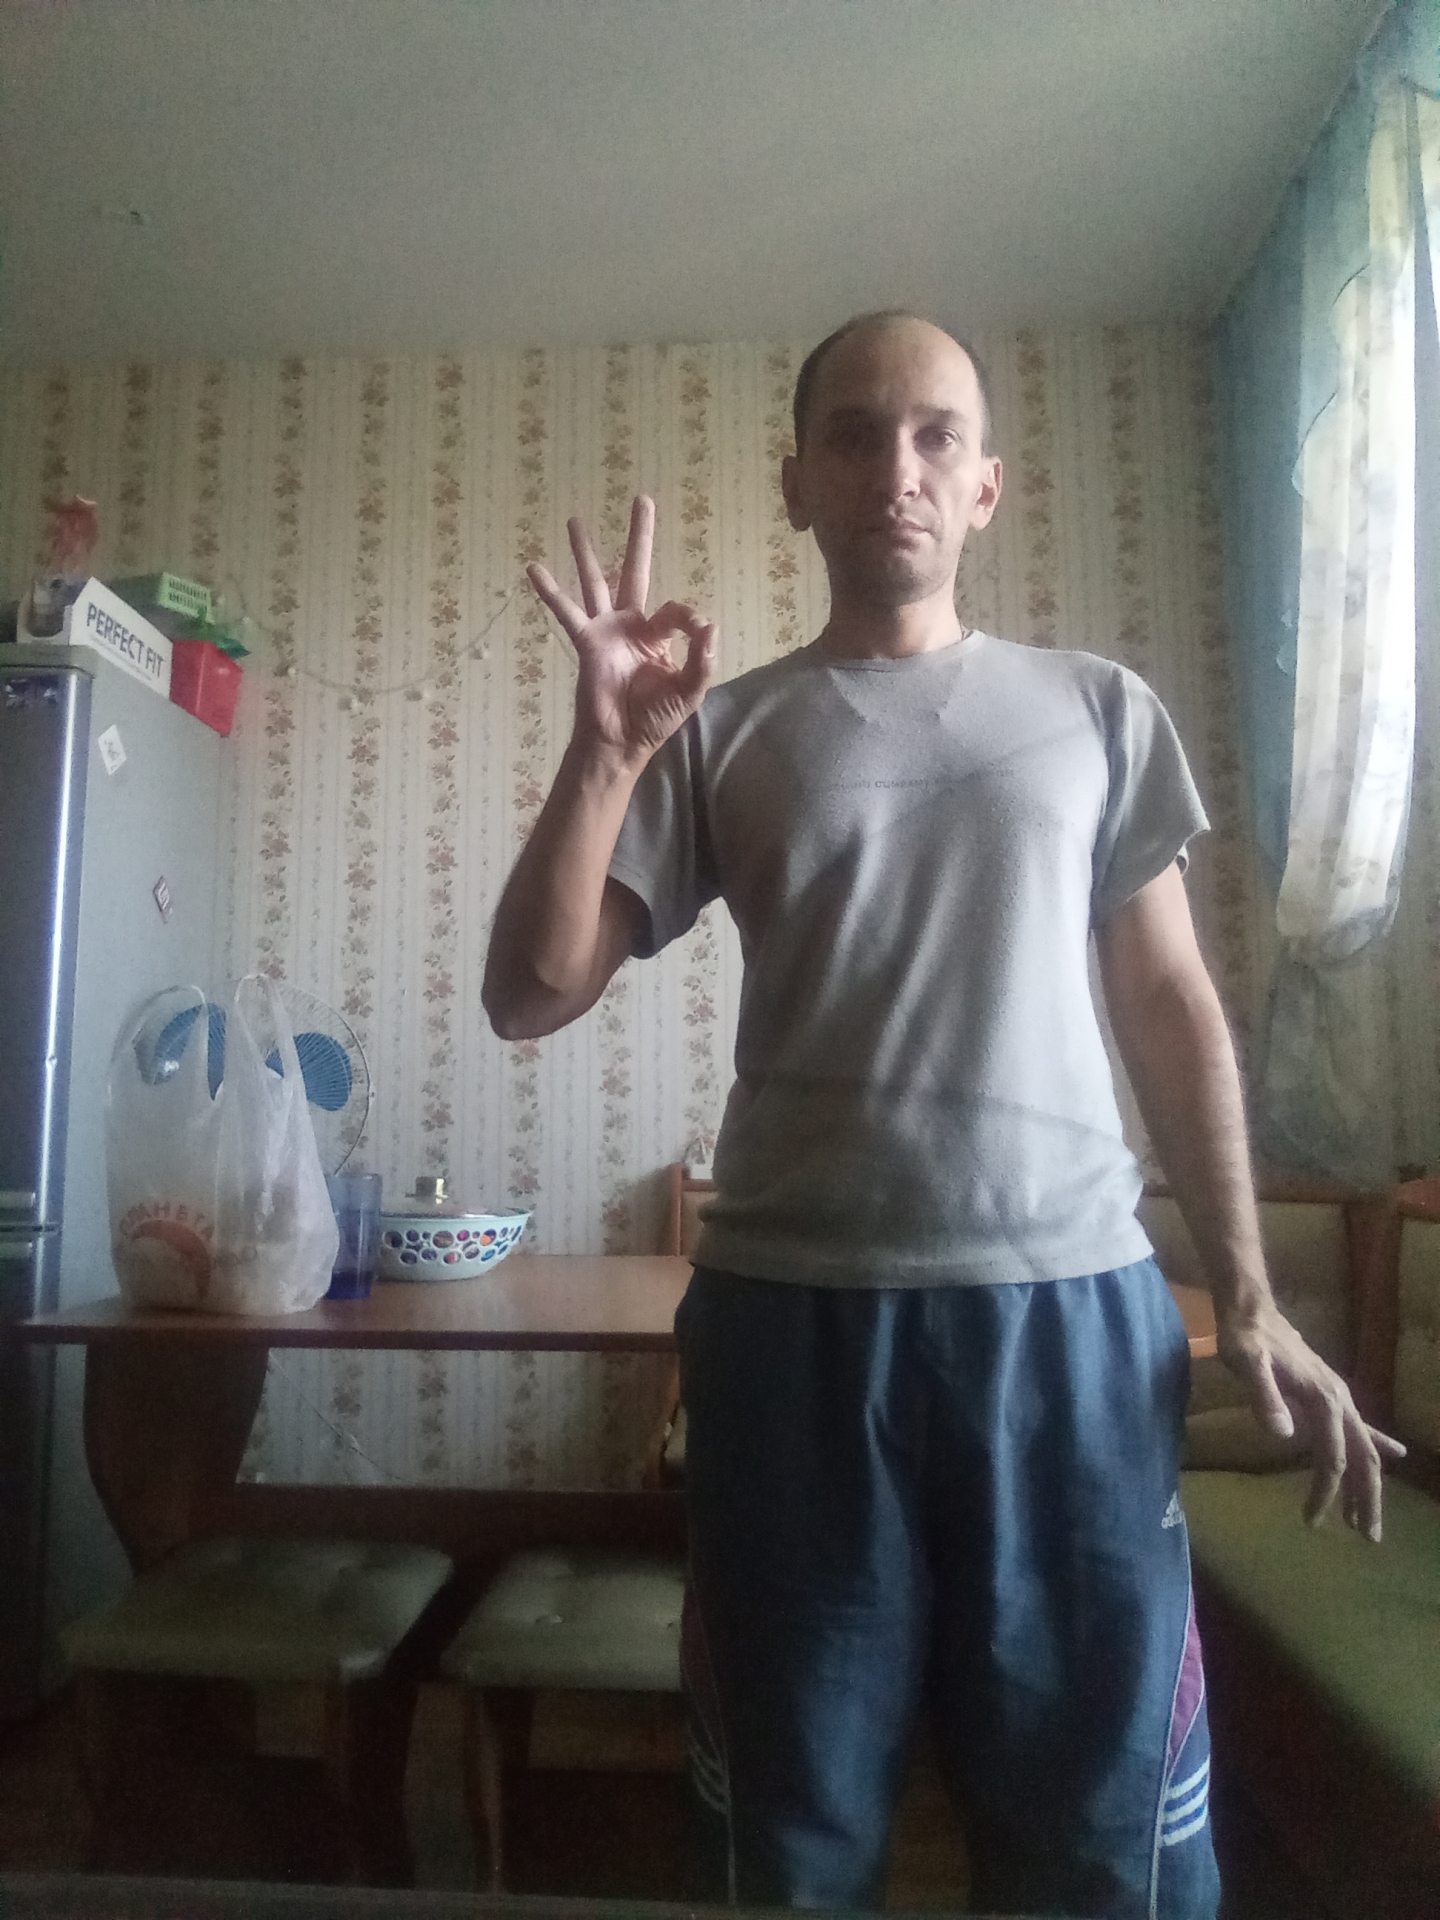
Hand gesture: ok